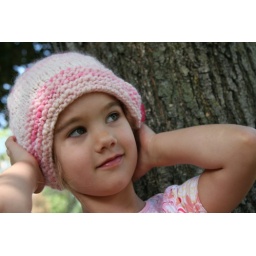
pattern: the republic hat by nicole reeves.yarn: springtree road handspun.